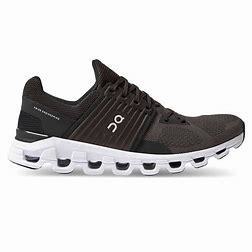
Brand: ON
Model: Cloudswift